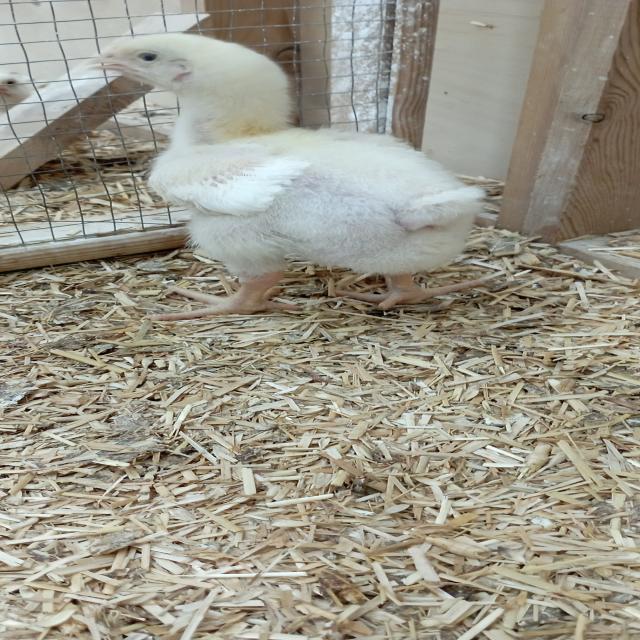
Weight: 346 g